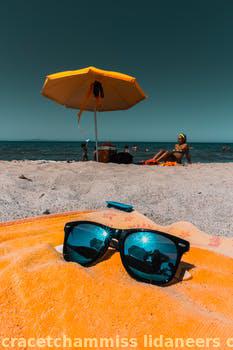
Label: Watermark